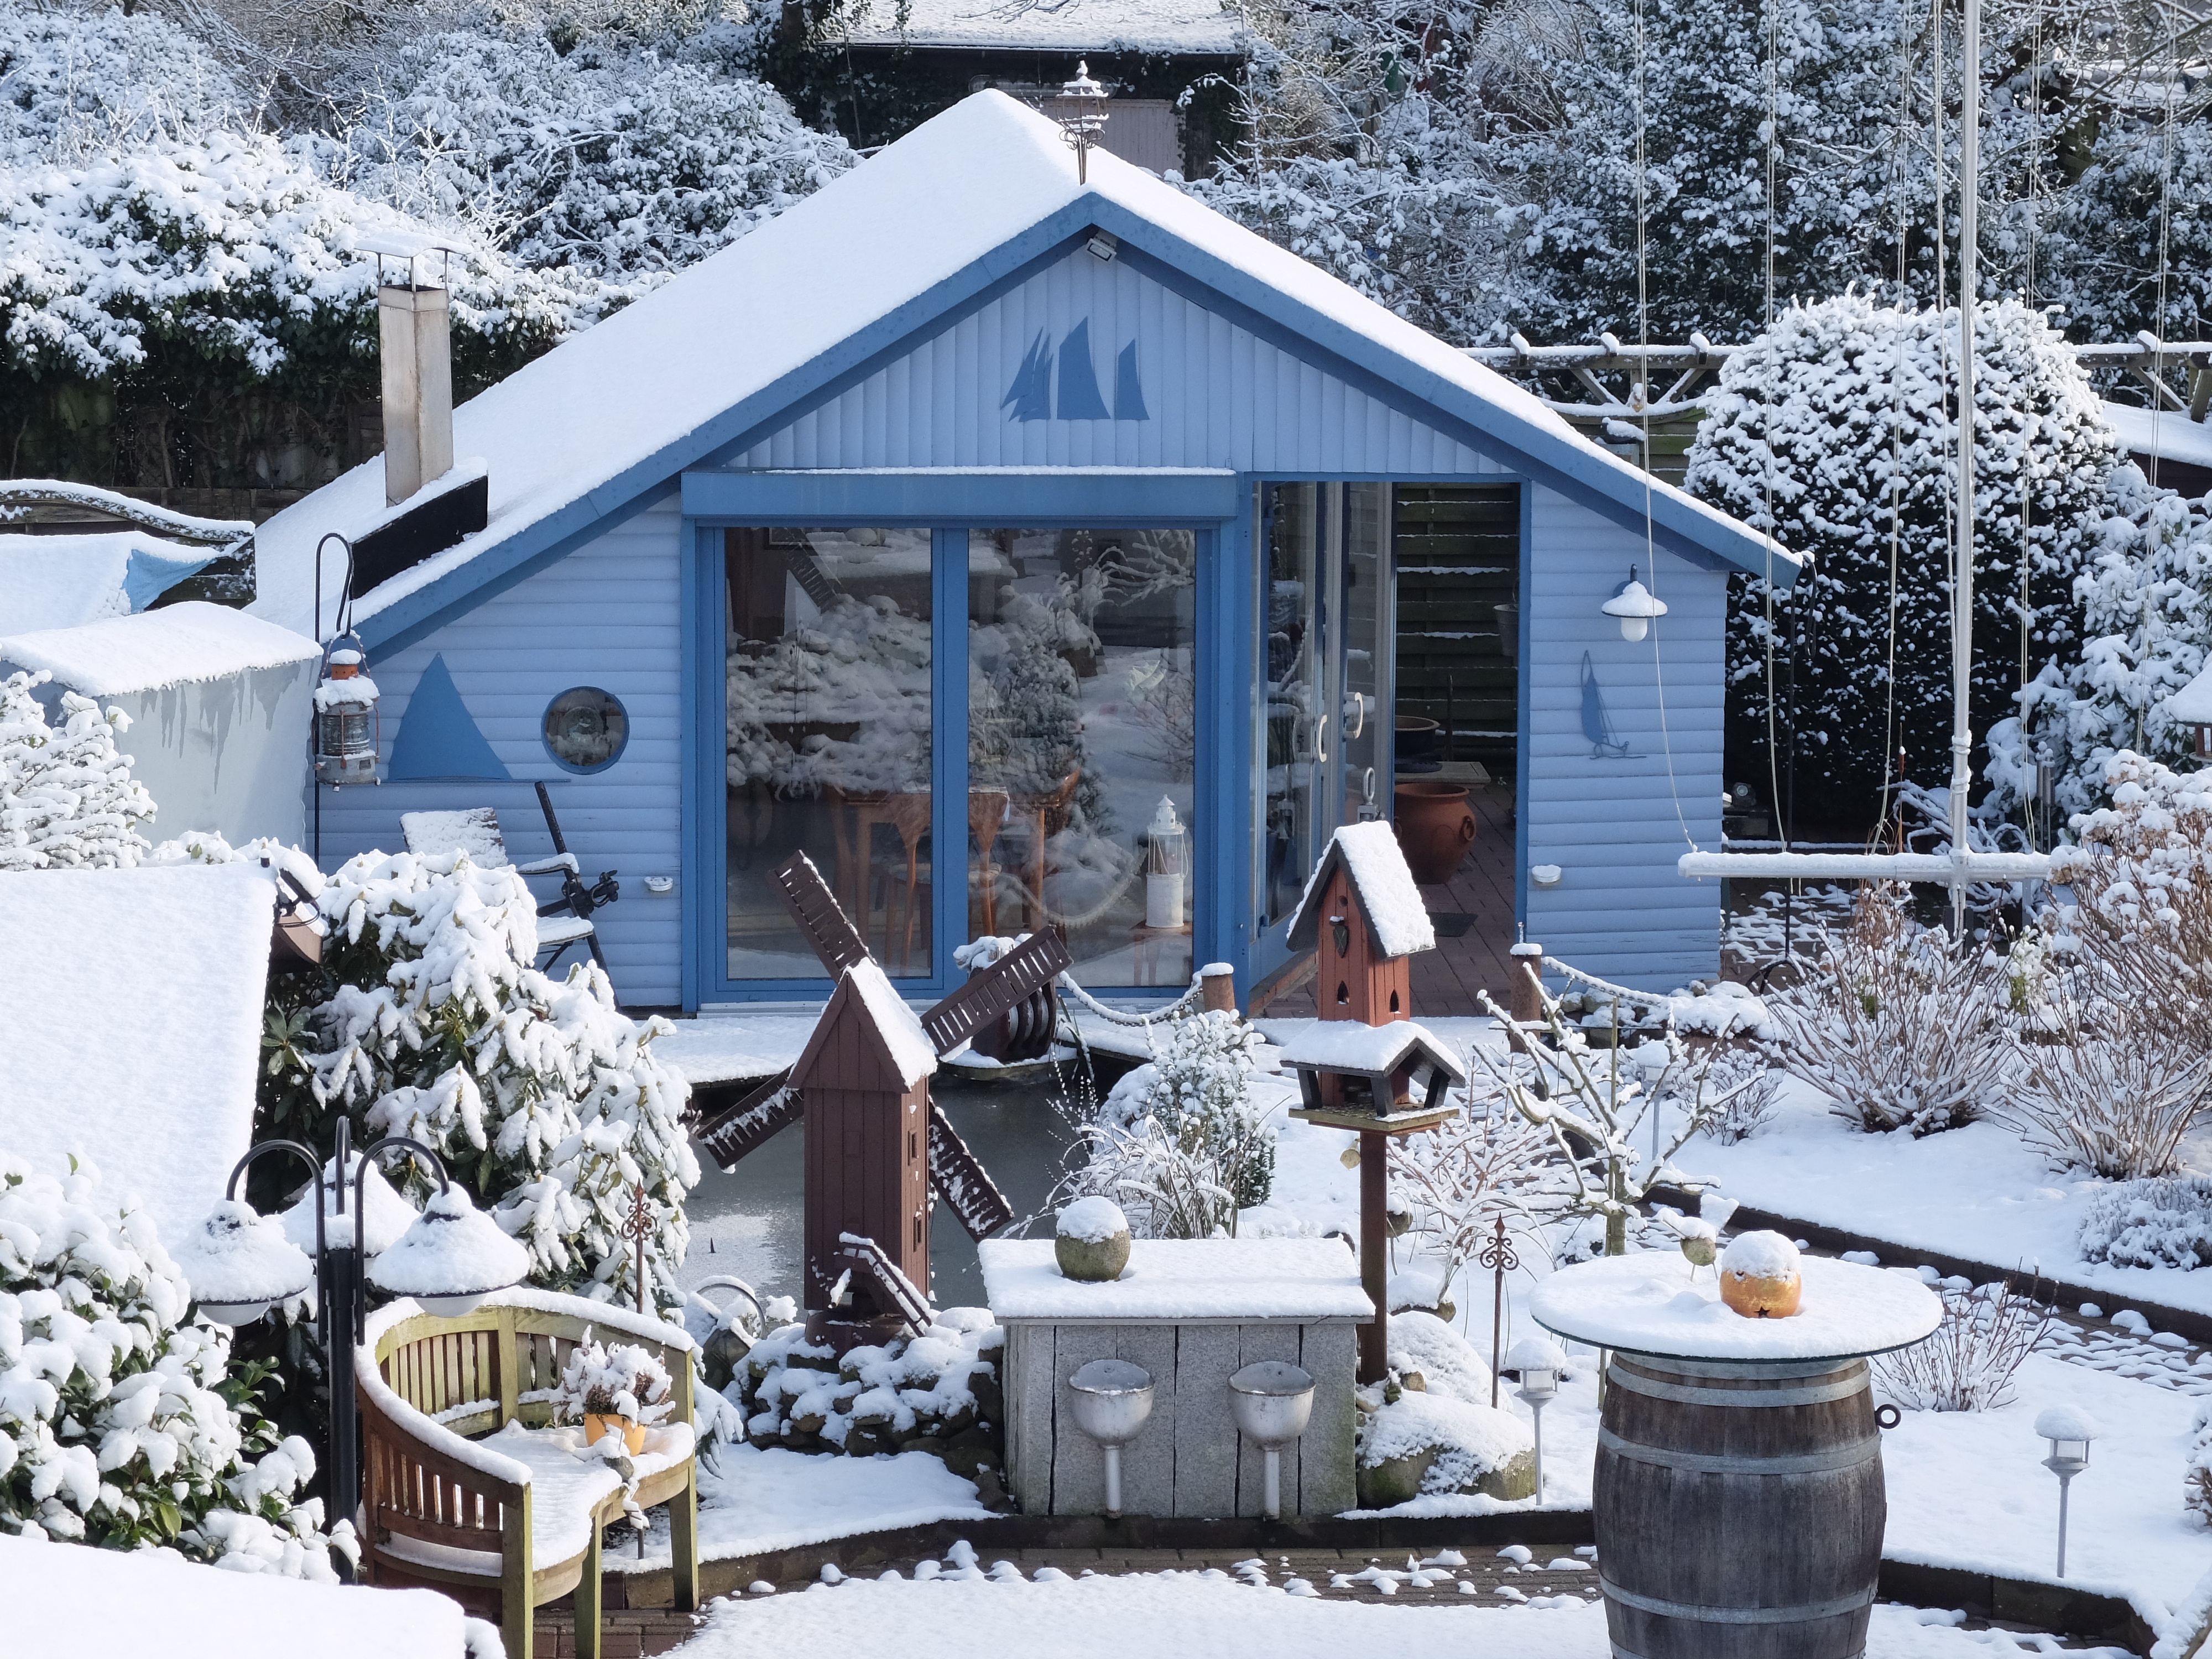
snow, winter, home, cottage, weather, backyard, season, wintry, winter magic, winter impressions, outdoor structure, sugar house